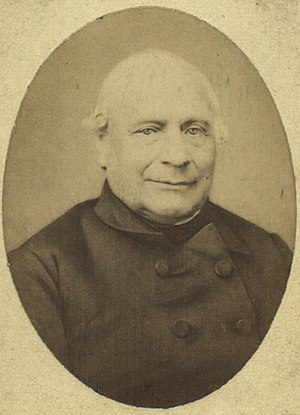
I.J. Unsgaard
Iver Johan Unsgaard var en dansk politiker, der var indenrigsminister, minister for Holsten og Lauenborg og stiftamtmand. Han var far til I.E.H.W. Unsgaard.